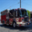
Label: truck